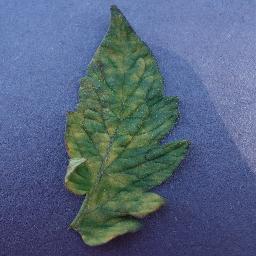
Label: Tomato___Leaf_Mold